Frida Kahlo Museum

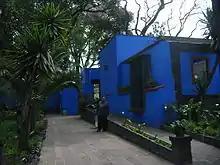
Walkway in the courtyard

The house/museum is located in Colonia del Carmen area of the Coyoacán borough of Mexico City. Coyoacán, especially the Colonia del Carmen area, has had an intellectual and vanguard reputation since the 1920s, when it was the home of Salvador Novo, Octavio Paz, Mario Moreno and Dolores del Río. Today, the area is home of a number of the borough's museums. The house itself is located on the corner of Londres and Allende Streets, and it stands out for its cobalt-blue walls, giving it the name La Casa Azul (The Blue House). Like most of the other structures in the area, the house is built around a central courtyard with garden space, a tradition since colonial times. Originally, the house enclosed only three sides of this courtyard, but later the fourth side was added to enclose it entirely. The house covers 800m and the central courtyard is another 400m. As it was built in 1904, it originally had French-style decorative features but later it was changed to the plainer façade seen today. The building has two floors with various bedrooms, studio space, a large kitchen and dining room. The entrance hall was decorated by a mosaic in natural stone by Mardonio Magaña of the Escuela de Pintura al Aire Libre in Coyoacán, inspired by the murals done by Juan O’Gorman at the Ciudad Universitaria.